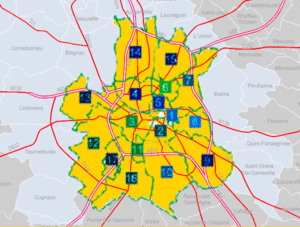
La ville de Toulouse, dans le Midi de la France, est, depuis le conseil municipal du 18 décembre 2009, découpée en six secteurs, eux-mêmes subdivisés en vingt quartiers de démocratie locale.